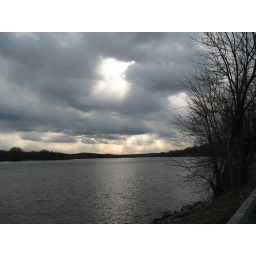
sky over mohawk river